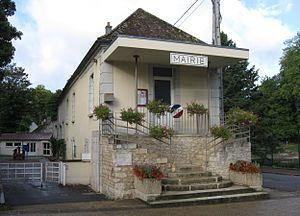
Mairie de Gurcy-le-Châtel. (Seine-et-Marne, région Île-de-France).
Gurcy-le-Châtel est une commune française située dans le département de Seine-et-Marne en région Île-de-France.